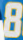
Number: 8